Jiedu Bridge

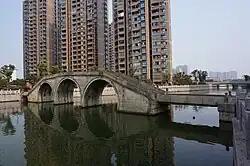
Jiedu Bridge in March 2016

The Jiedu Bridge is a historic stone arch bridge over the Jilong River in , Keqiao District of Shaoxing, Zhejiang, China.